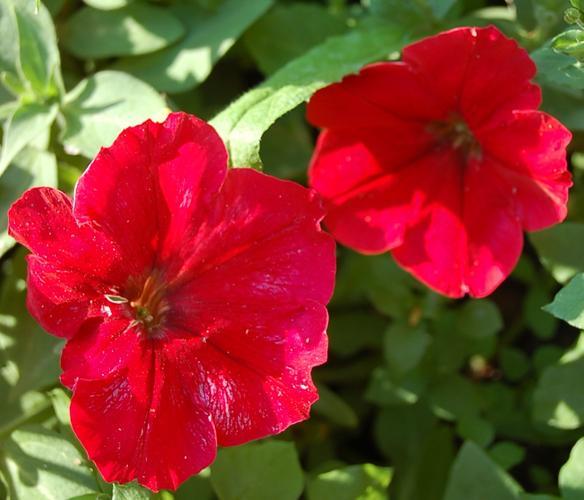
Label: petunia